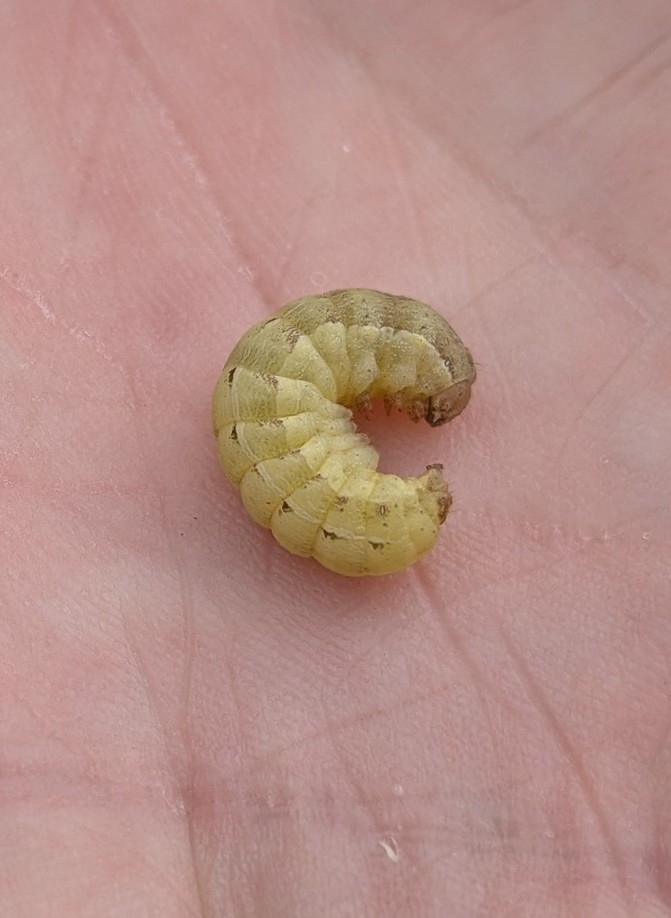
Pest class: cutworms